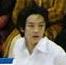
Age: 20